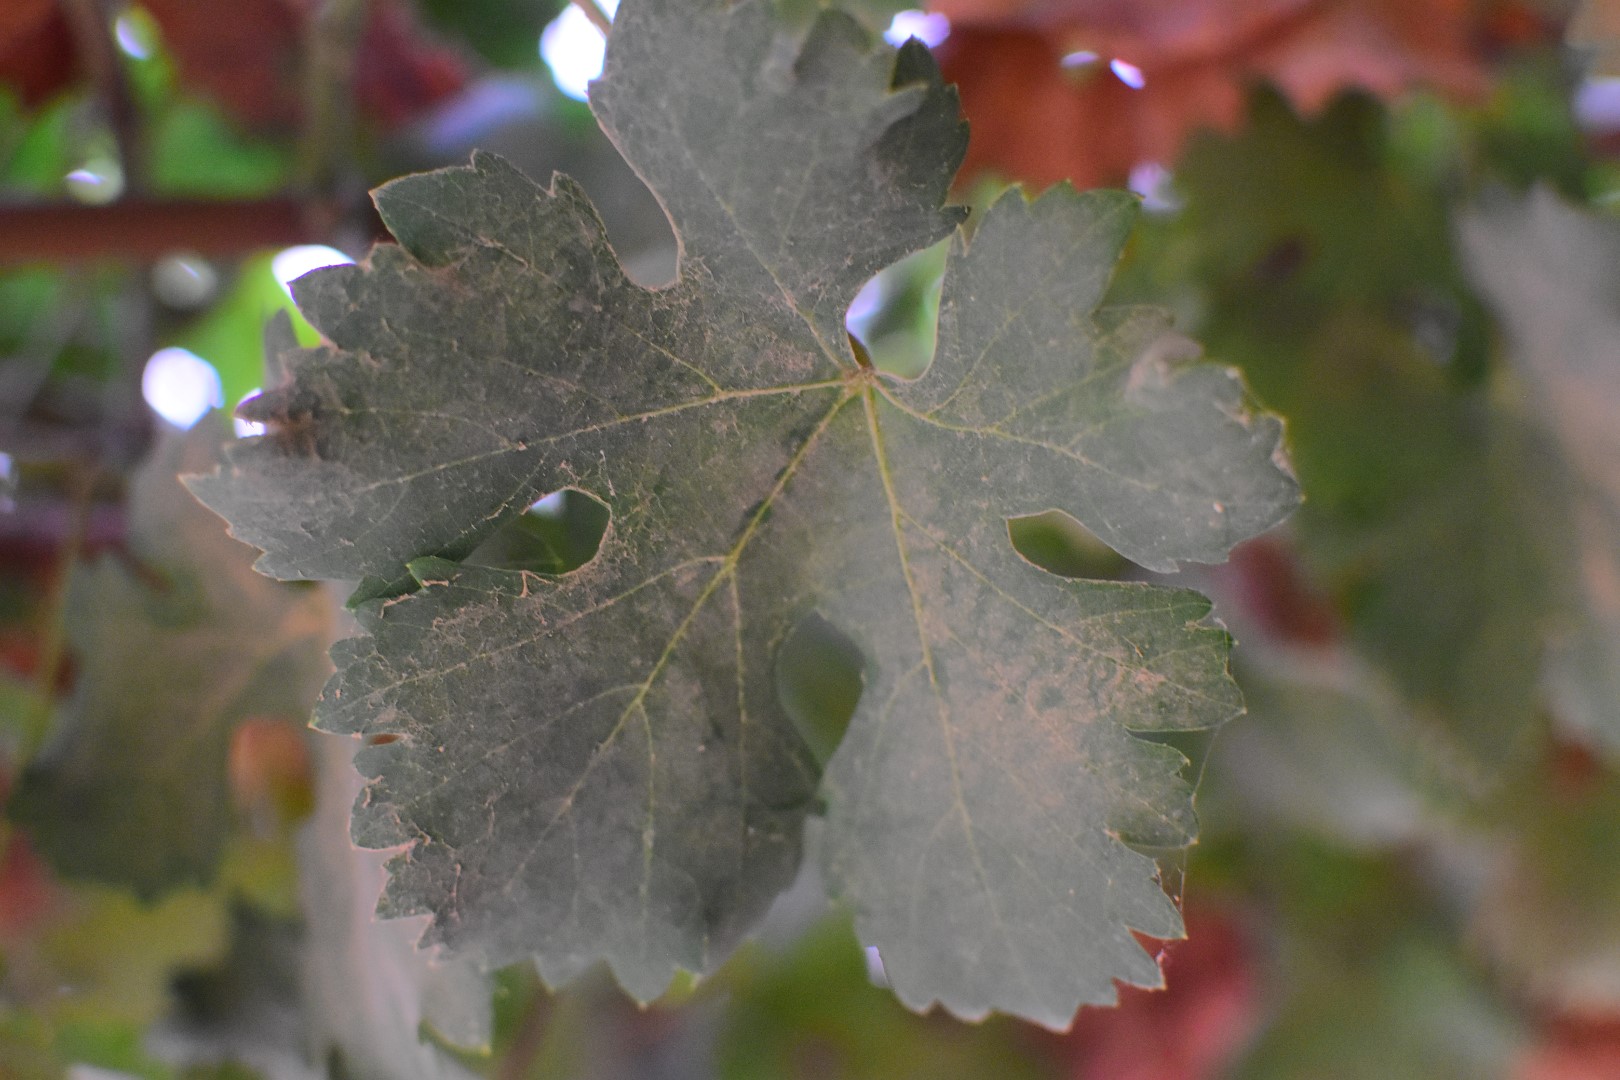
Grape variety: Aswud Balad